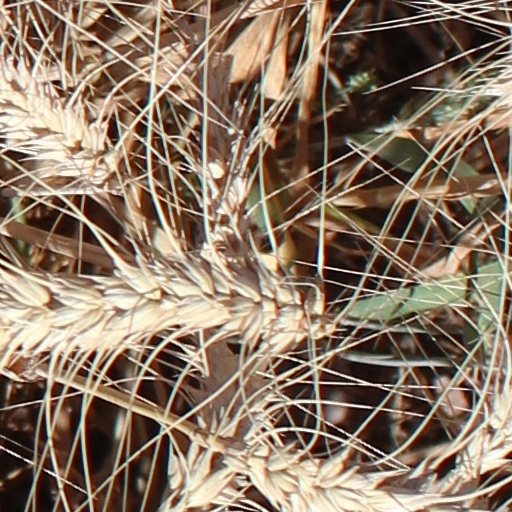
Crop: wheat